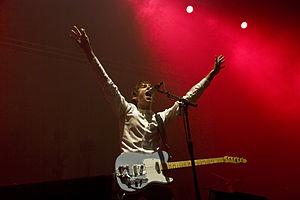
Miles Kane est un chanteur, compositeur et musicien de rock indépendant. Il est d’origine anglaise. Il a fait partie des groupes The Little Flames et The Rascals avant de se lancer dans une carrière solo.